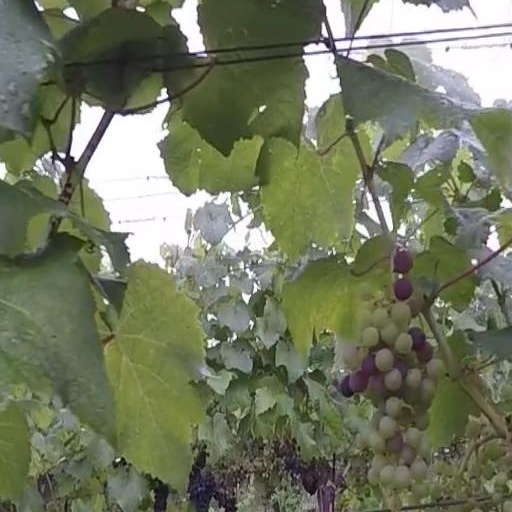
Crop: grape